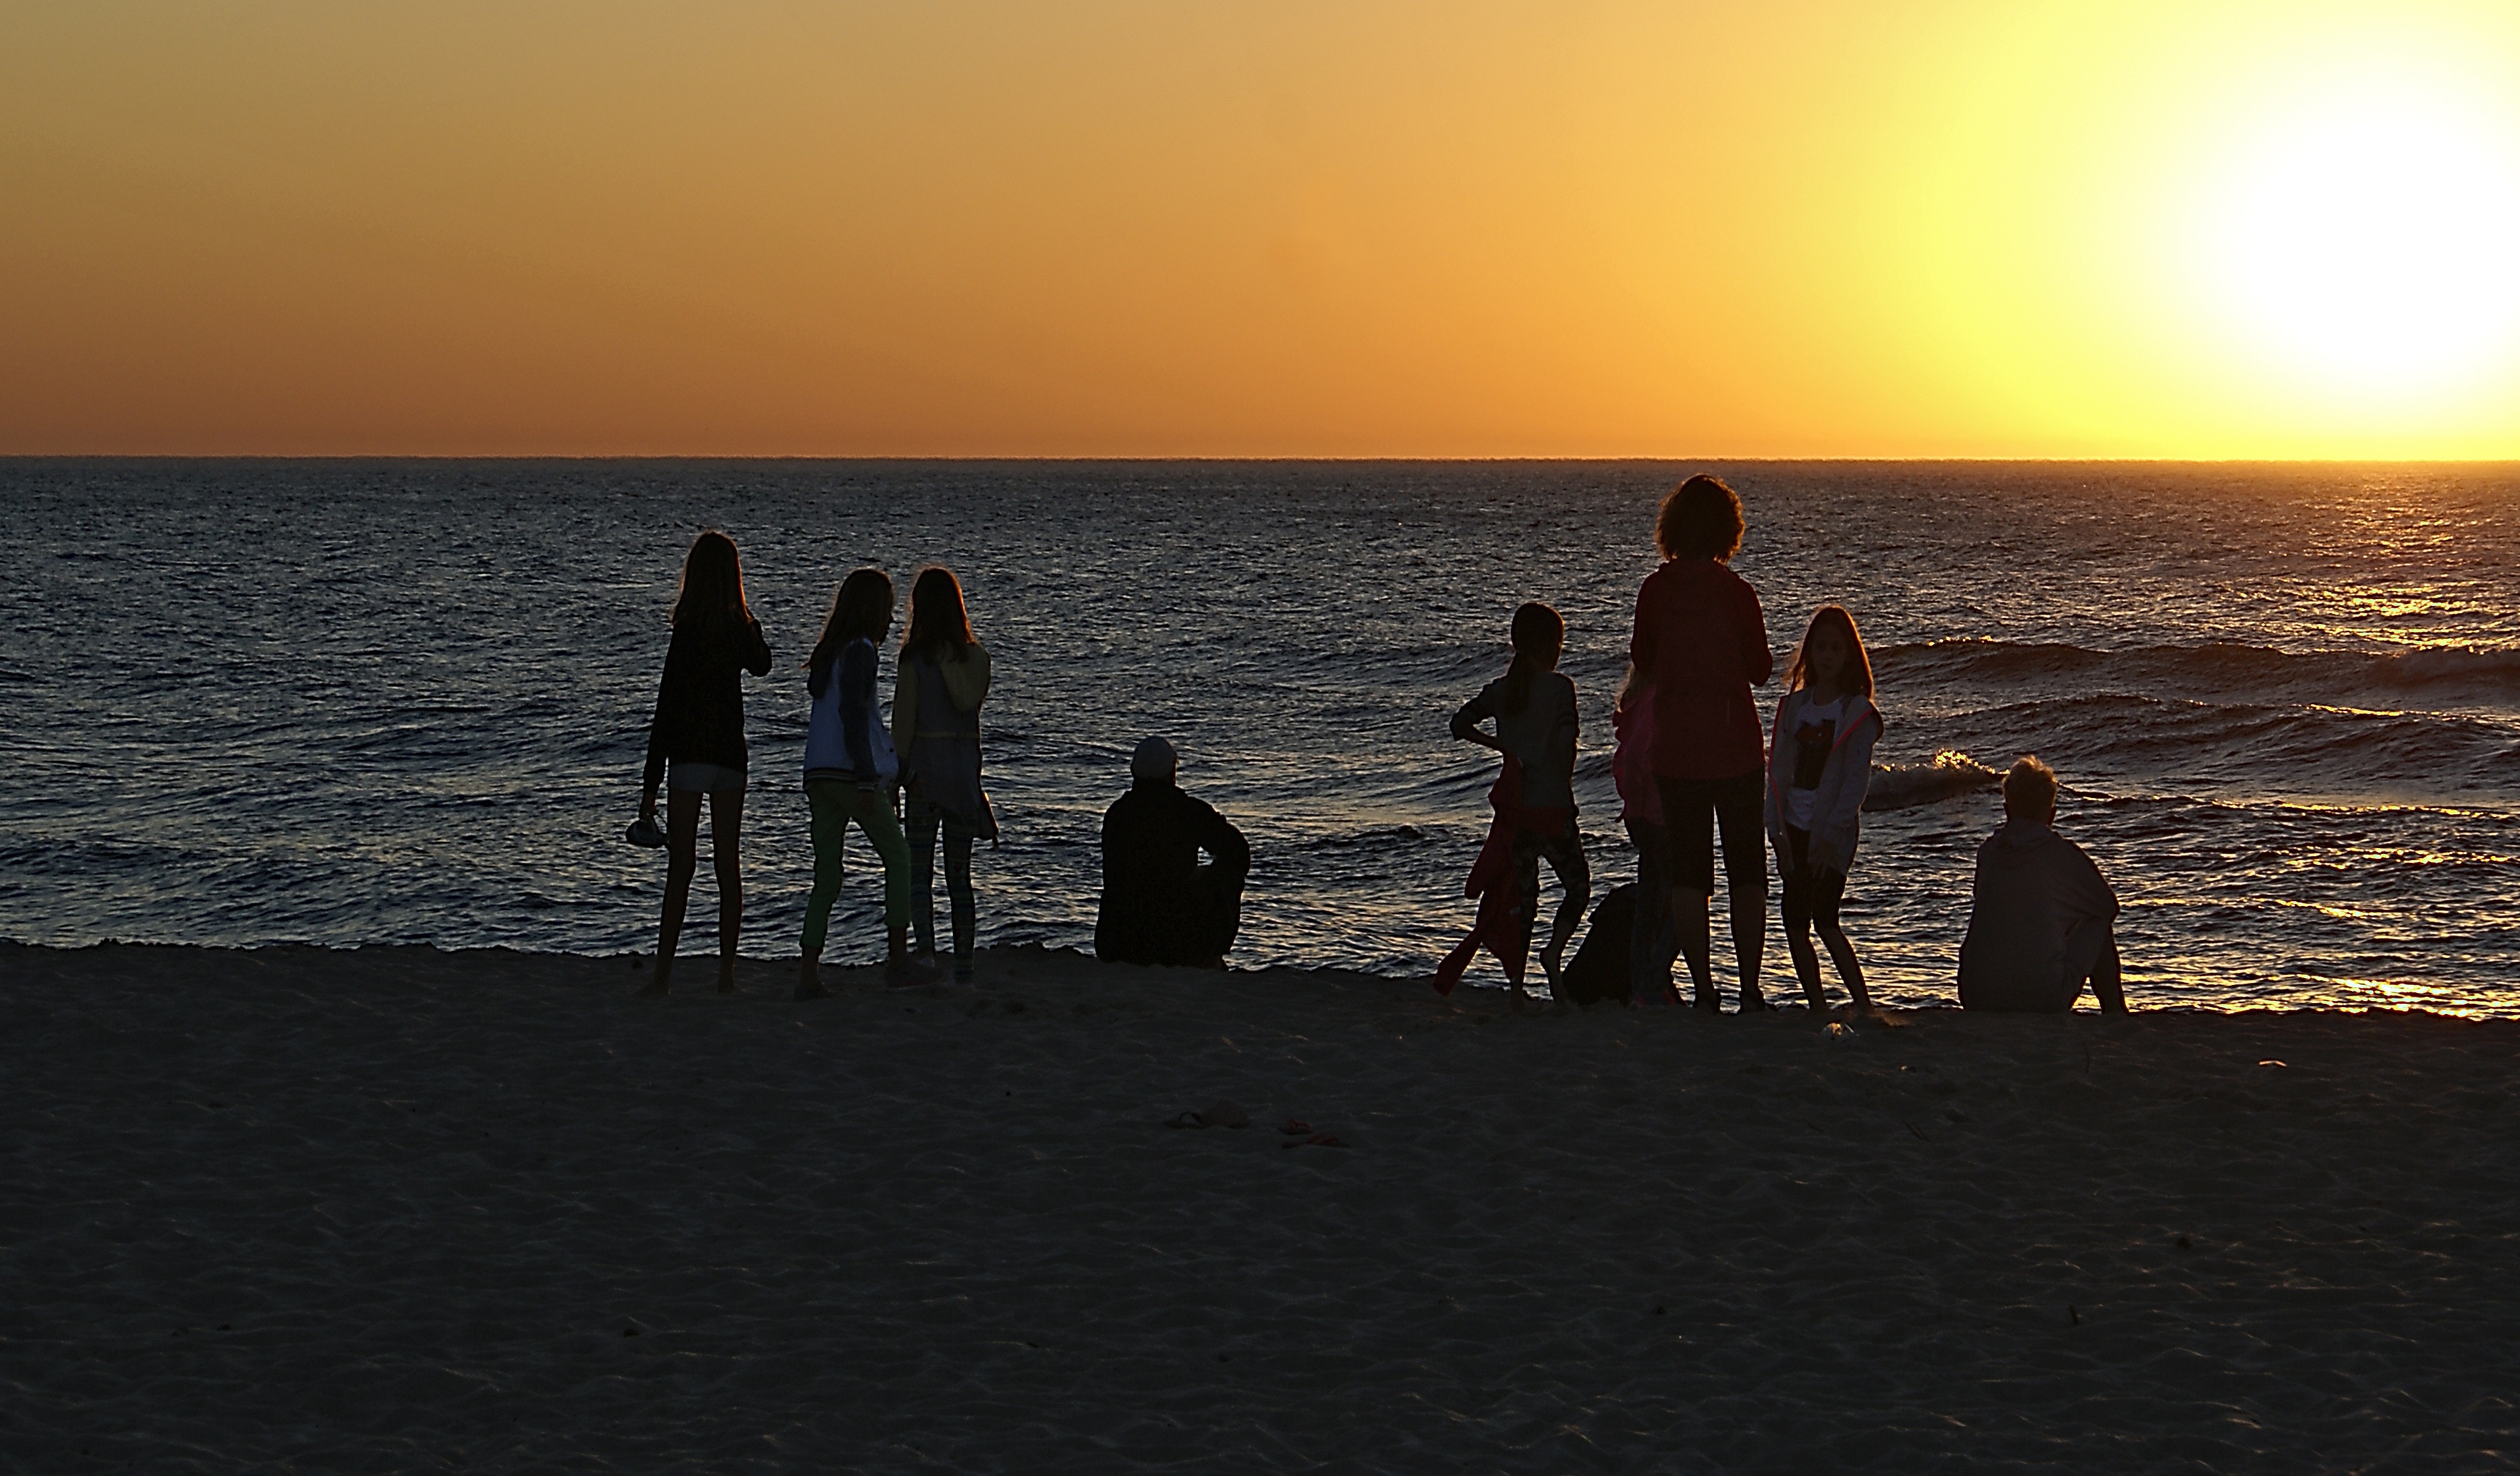
beach, sea, coast, nature, sand, ocean, horizon, silhouette, people, sky, sunrise, sunset, sunlight, morning, shore, wave, dawn, summer, dusk, evening, twilight, scenery, bay, body of water, shadows, figure, aura, silhouettes, mood, the sun, cape, on the beach, the baltic sea, the waves, spacer, evening light, the backlight, solar flare